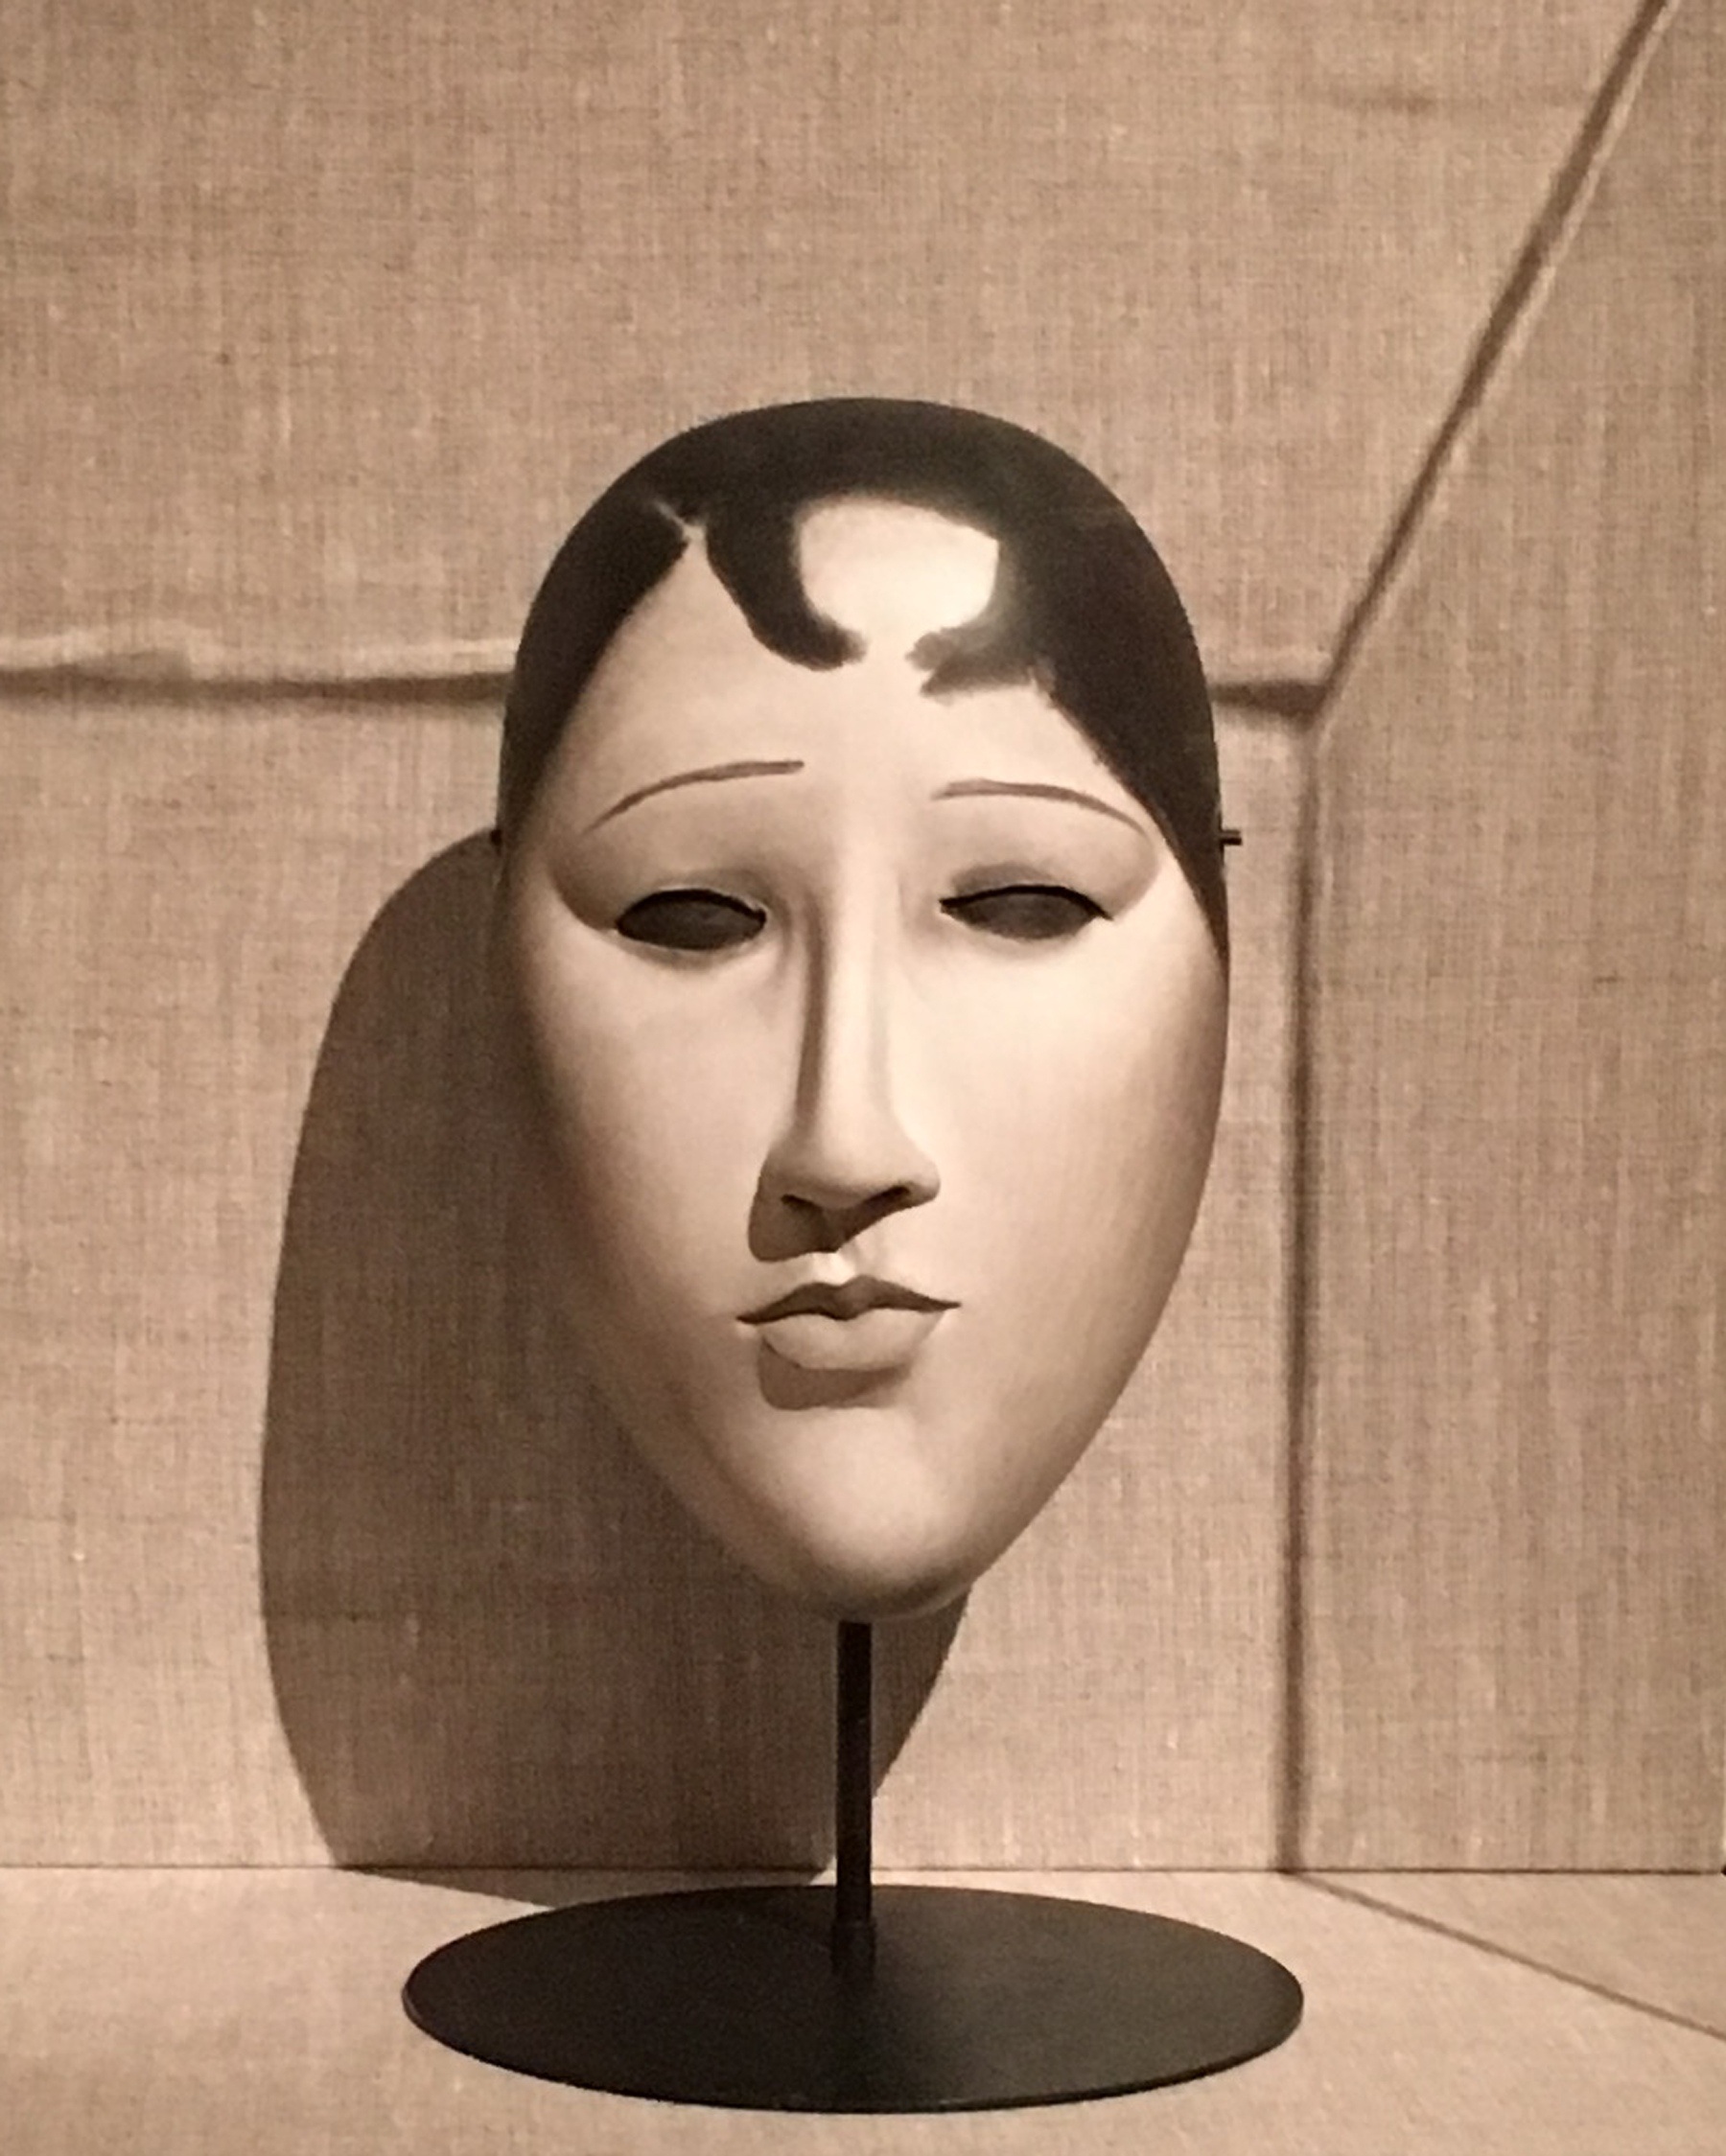
wood, woman, white, monument, female, statue, artistic, black, sad, face, sculpture, art, mask, sketch, drawing, illustration, japanese, head, young woman, japanese mask